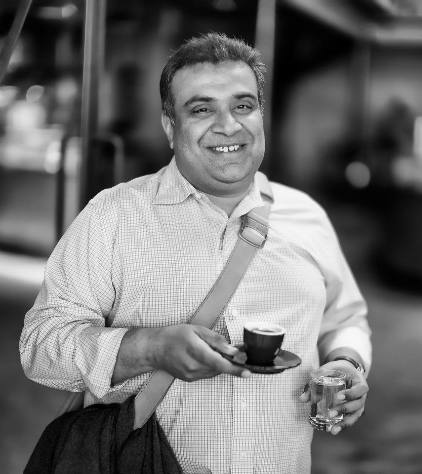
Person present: Yes